Mac Scelling

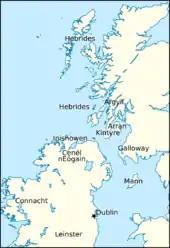
Locations relating to Mac Scelling's life and times.

Midway through the twelfth-century, Muirchertach Mac Lochlainn, king of the Cenél nEógain, pressed forth to claim to the high-kingship of Ireland, an office then held by elderly Toirrdelbach Ua Conchobair, king of Connacht. In 1150, Muirchertach invaded Connacht, and succeeded in gaining hostages from the kingdom. Although Muirchertach and Toirrdelbach made peace the following year, their forces clashed the year after that, with Muirchertach's defeat of Toirrdelbach's son, Ruaidrí. In 1154, the forces of Toirrdelbach and Muirchertach again met in a major conflict fought off the Inishowen coast, in what was perhaps one of the greatest naval battles of the twelfth century. The engagement is briefly recorded by the fourteenth-century "Annals of Tigernach", and expanded upon by the seventeenth-century "Annals of the Four Masters". According to the latter source, Muirchertach's maritime forces were mercenaries drawn from Galloway, Arran, Kintyre, Mann, and "the territories of Scotland". The annal-entry further reveals that Mac Scelling himself commanded Muirchertach's forces, and that his teeth were knocked out in the affair. Although Toirrdelbach's forces obtained a narrow victory, his northern maritime power seems to have been virtually nullified by the severity of the contest, and Muirchertach soon after marched on Connacht, Bréifne, and Dublin. As a result of the Dubliners' resulting submission, Muirchertach effectively secured himself the high-kingship. There is reason to suspect that Muirchertach's use of foreign warriors—including Mac Scelling himself—strongly influenced the composition of "Cath Ruis na Ríg for Bóinn", a twelfth-century Gaelic text that forms a sequel to the epic "Táin Bó Cúailgne".